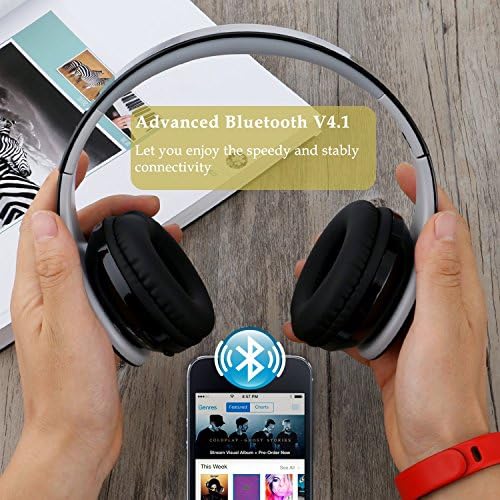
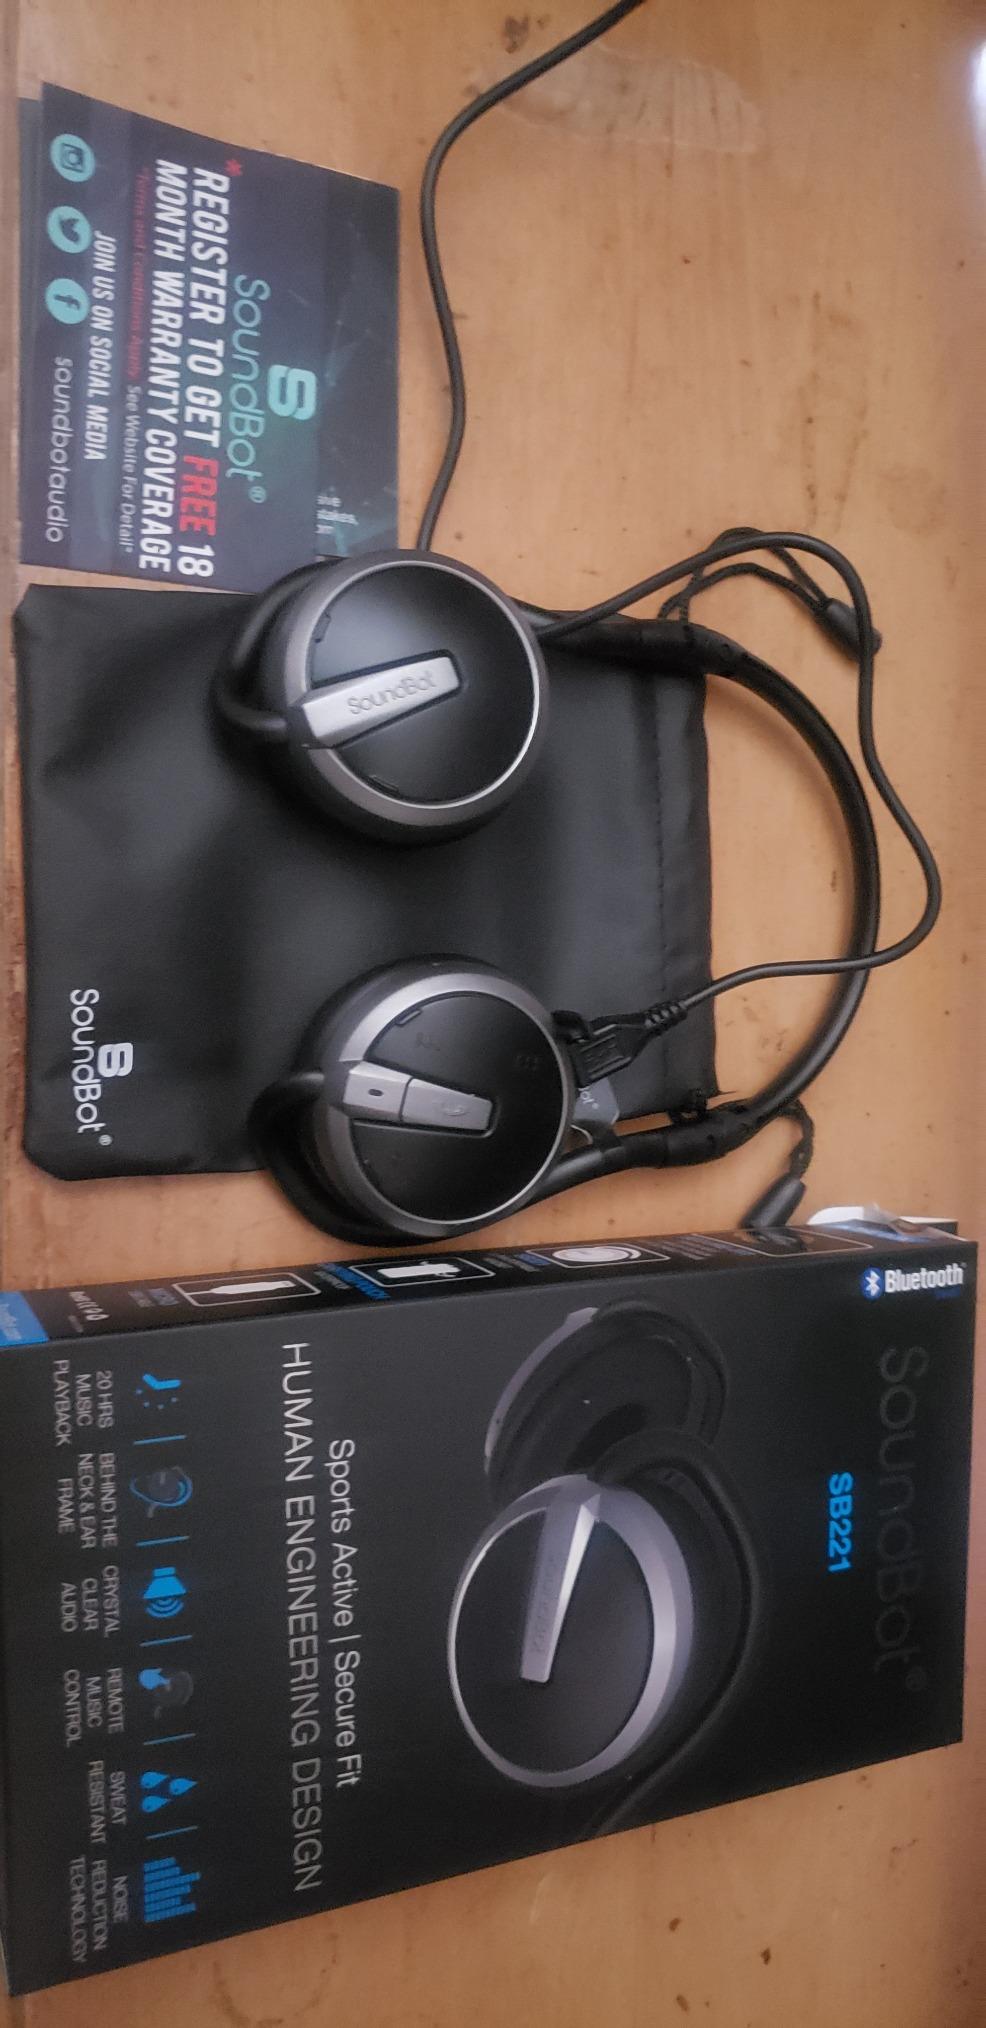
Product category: headphones
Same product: no